Lex Hieronica

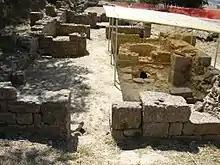
Archeological remains of a granary at Morgantina

When Rome annexed Sicily in 241 BCE, it became Rome's first overseas territory. As such, Rome had no precedents concerning overseas territorial management. The institutions which Rome developed in order to manage Sicily, as consistent with Roman practise elsewhere, grew out of the local governance structures which pre-dated Roman presence. The "Lex Hieronica" was no exception. Precedents for the "Lex Hieronica", as pictured in Cicero's "In Verrem", can be found in both Carthaginian Sicily and in the kingdom of Sicily, ruled by Hiero II.